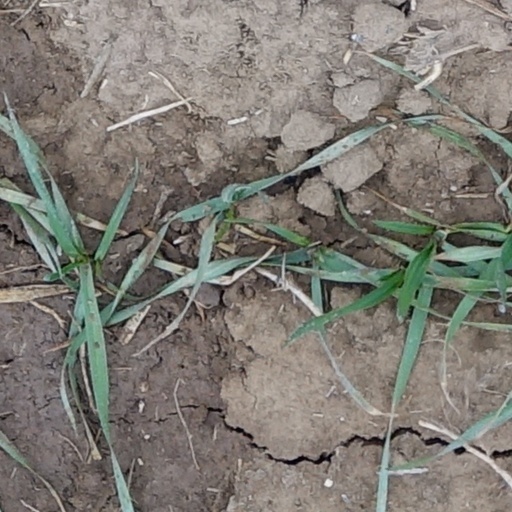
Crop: wheat